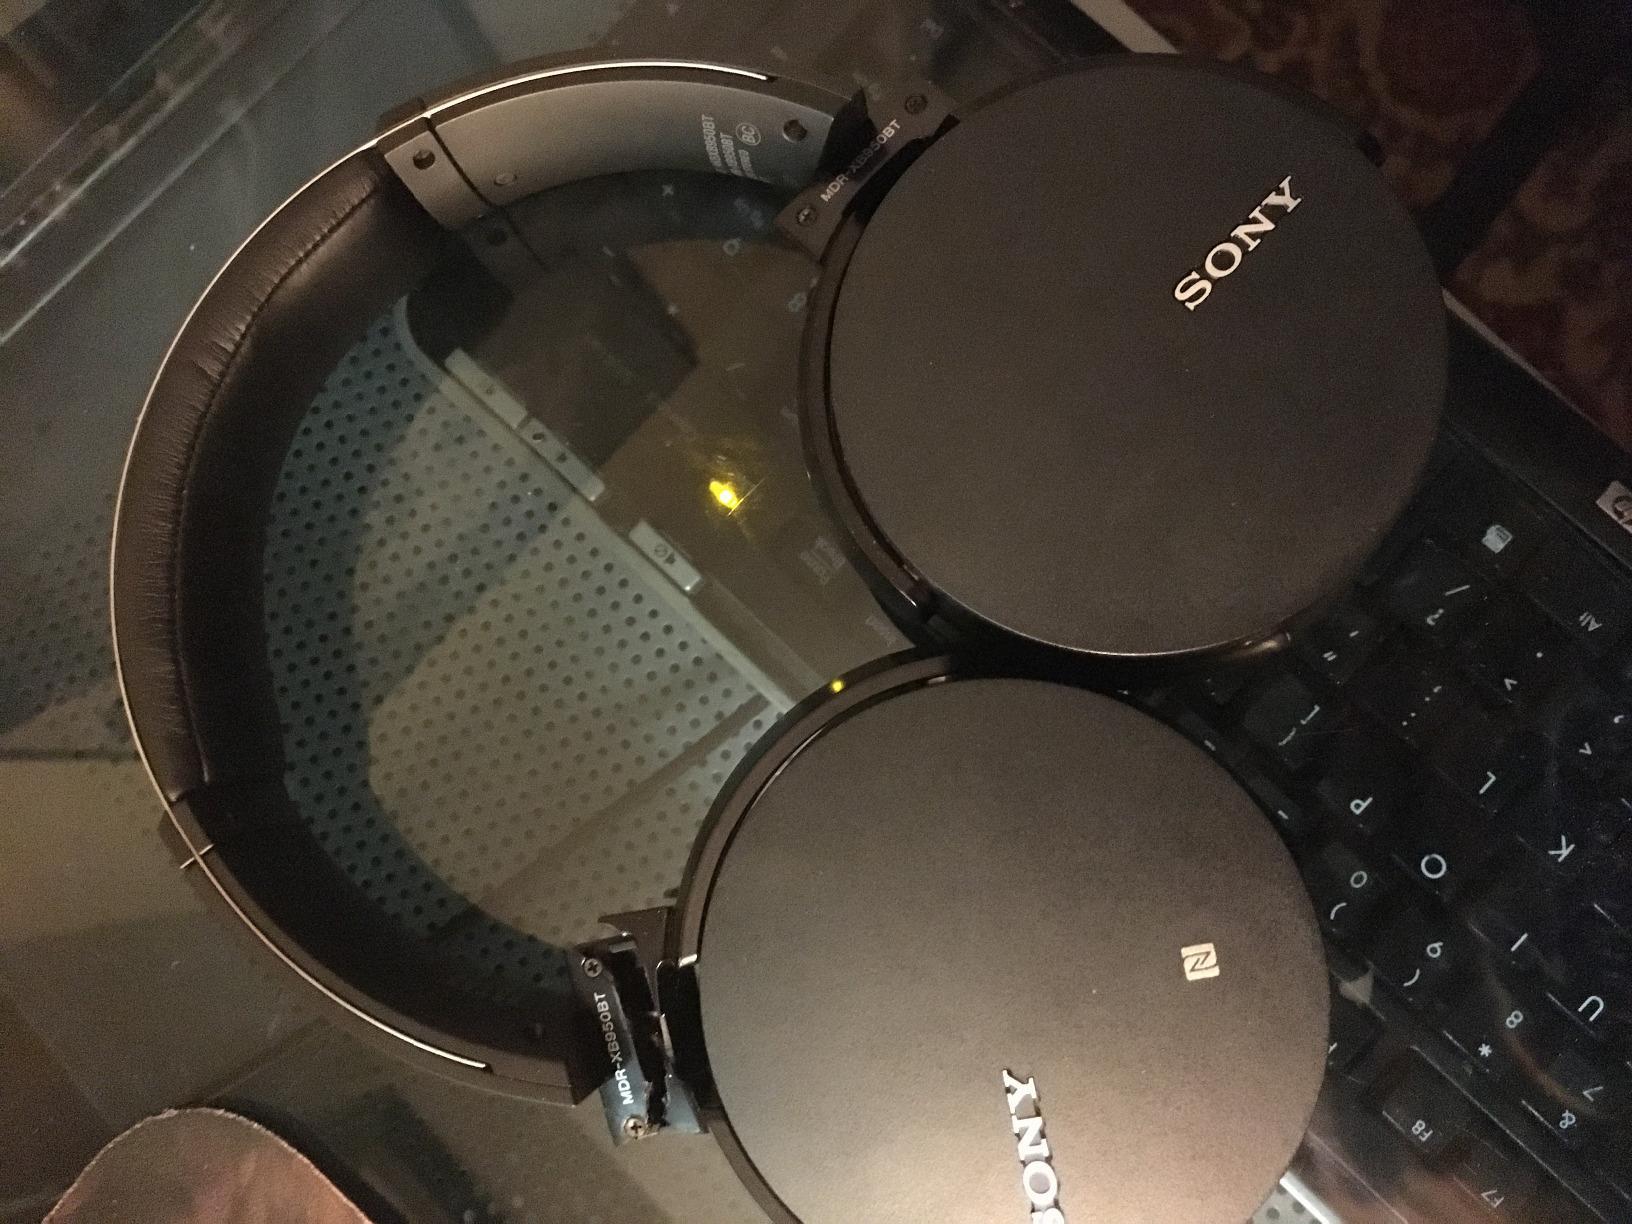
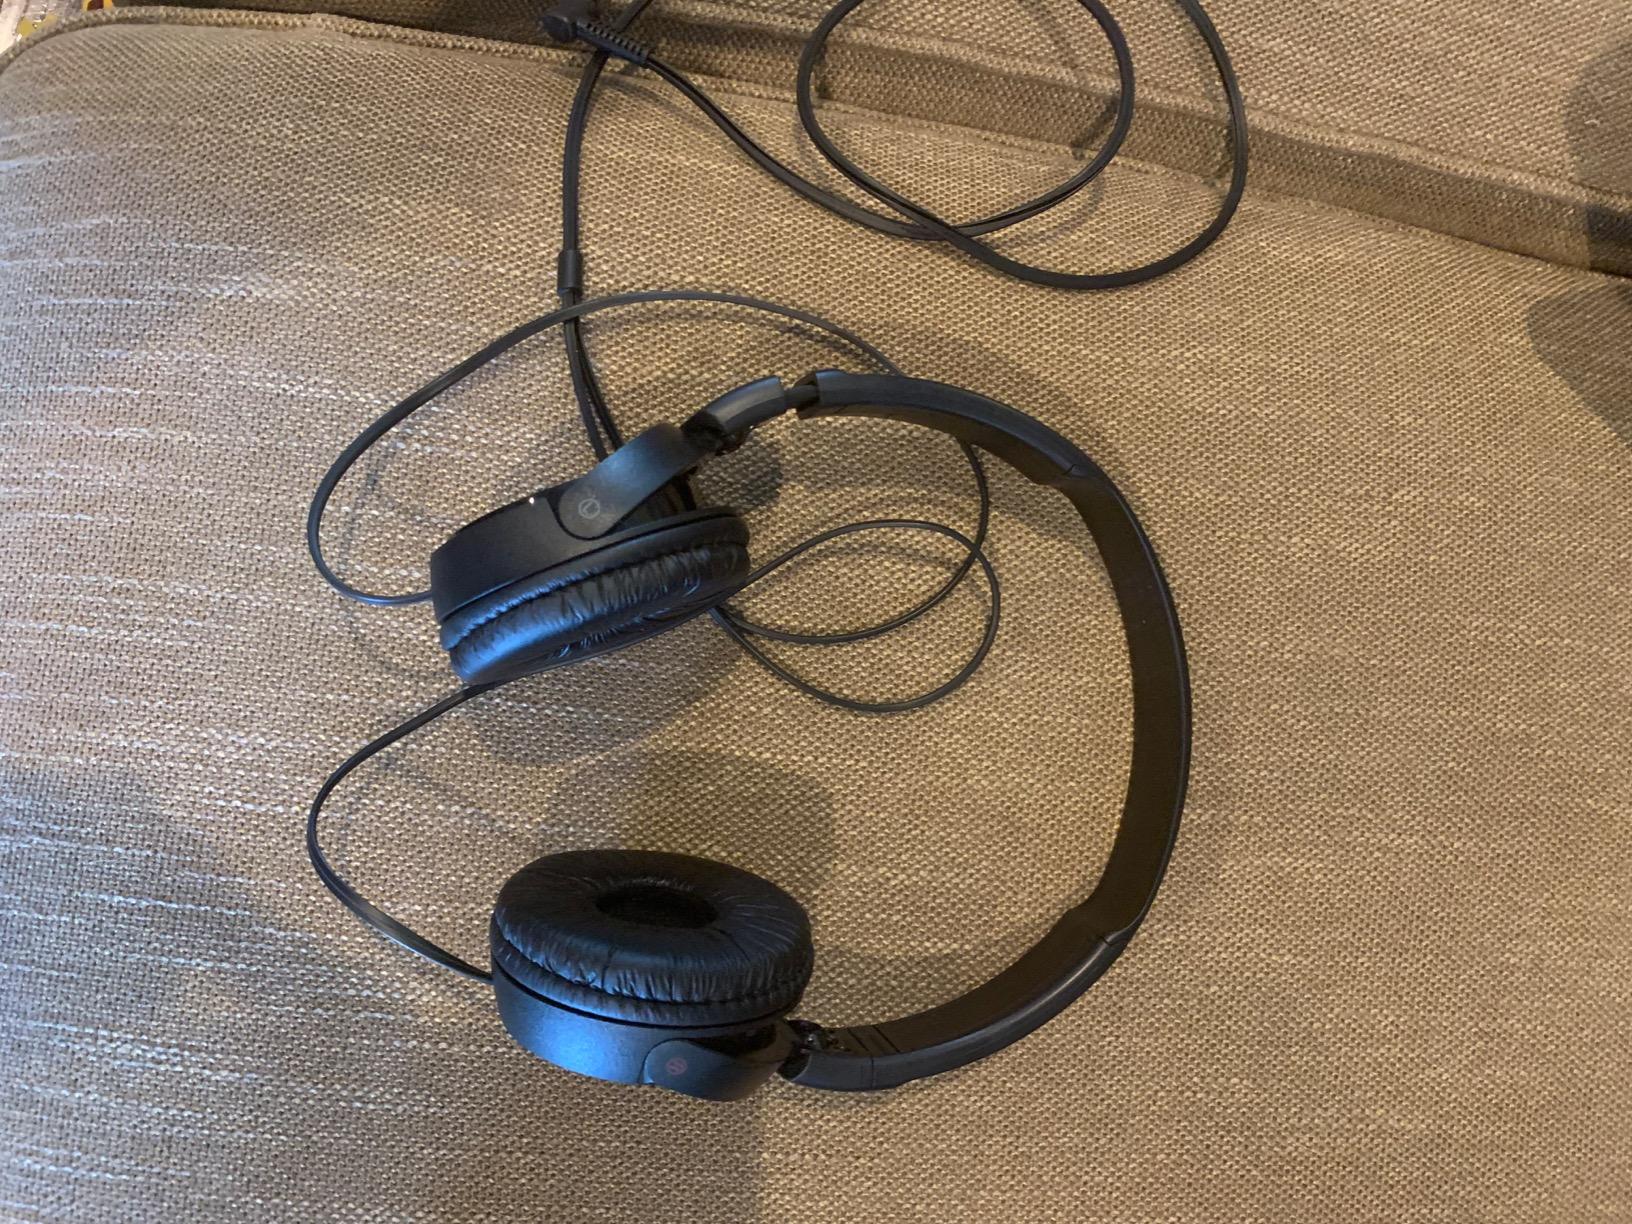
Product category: headphones
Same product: no